Culann's Hounds

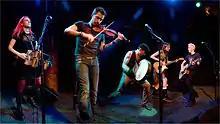
Culann's Hounds performing in San Francisco

Culann's Hounds are a traditional Irish folk band from San Francisco, California, United States. Founded in 1999 by Steve Gardner and Michael Kelleher as The Irish Bastards, the band began playing gigs and soon adopted the more broadly appealing name.